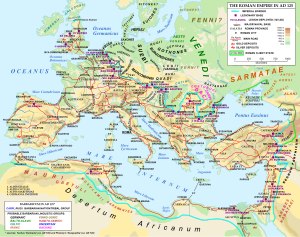
Romerriget / Politik / Oprør og deres politiske konsekvenser
Romerriget under Hadrian
Romerriget var et af de største imperier i historien med magt i både Europa, Nordafrika og Mellemøsten. Selv om dets geografiske udbredelse stort set var fastlagt under den romerske republik, anføres det ofte, at det grundlagdes af Julius Cæsar, som i en tid med borgerkrige og politisk ustabilitet blev udnævnt til livsvarig diktator og myrdedes i 44 f.Kr. Derefter vandt Cæsars adoptivsøn, Octavian, kampen om at blive hans efterfølger ved at slå Marcus Antonius og Cleopatra i Søslaget ved Actium i 31 f.Kr. i Egypten. Senatet gav ham den overordnede magt og den nye titel Augustus i 27 f.Kr.. Det var republikkens undergang.